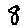
Label: 8